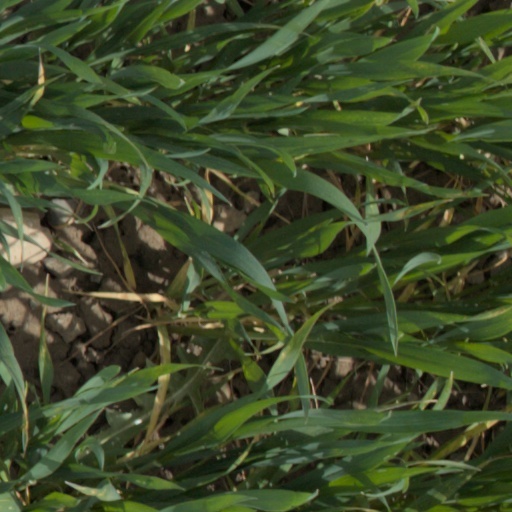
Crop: wheat